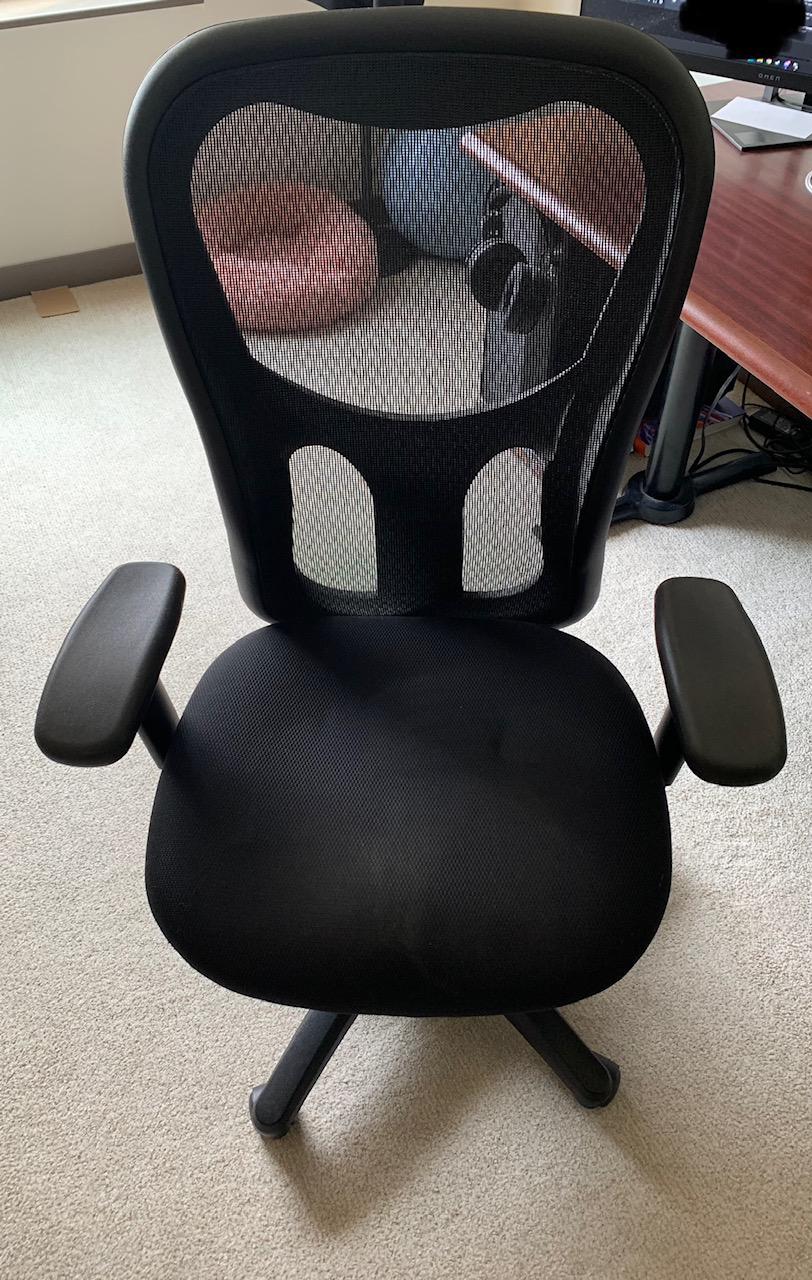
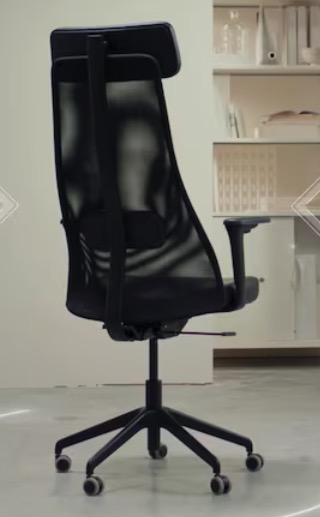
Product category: items_chair
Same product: no